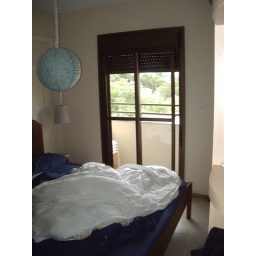
we have a little balcony off the bedroom in desparate need of plants!